The Western Star (Queensland)

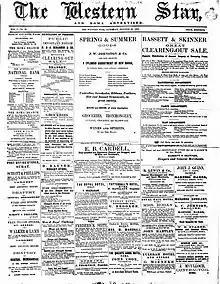
Front page of "The Western Star and Roma Advertiser", 23 October 1875

The Western Star and Roma Advertiser, later published as the Western Star, is one of the longest continuously published newspapers in outback Queensland. It was published in Roma from 27 March 1875 to 1948, before continuing as the "Western Star" from 1948 to the present day.